List of automobiles known for negative reception

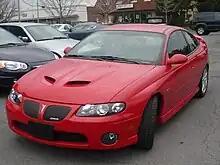
2006 Pontiac GTO

Renault's other effort to tap into the luxury market was a more conventional, but still oddly designed, four-door hatchback limousine called Vel Satis. It received some praise for its high level of comfort, but its road-handling was considered poor and its design was often ridiculed, as designer Patrick Le Quément was primarily interested in presence rather than elegance. AOL ranked it the 9th worst car of the 2000s, saying, "the French company was off to a loser from the off thanks to the Vel Satis's ugly looks and driving dynamics that were way off the pace. The most distinctive but unattractive design features include the large front headlight units and bloated rear styling." The Oxford Mail included it in its ""The worst cars Evah!"" series, saying that it, "looked like a cartoon with a radiator shaped like a gaping tooth-filled mouth. All it needed was a Gauloises cigarette wedged on one side and the image would have been complete. Even the French thought Renault had gone mad and sales were disastrous. Instead of being sexy and sophisticated, it was seen as fat and ugly."